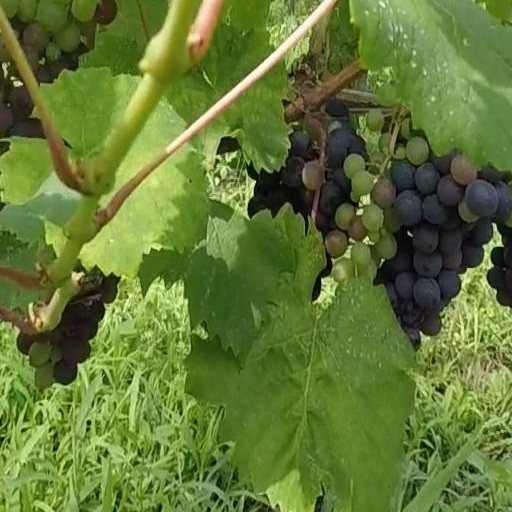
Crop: grape